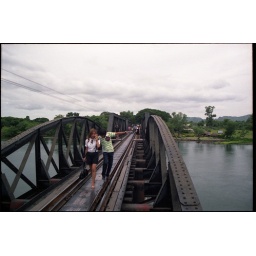
Thailand - bridge over river Kwai @ Canon EOS50 &amp;amp; Sigma 28-80